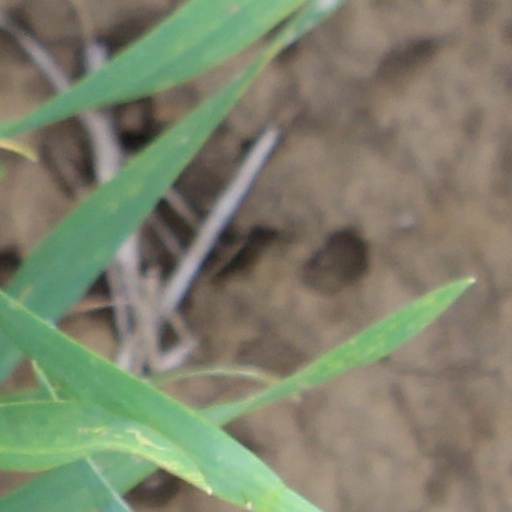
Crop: wheat